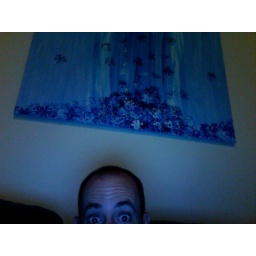
On Ed Shepp's couch below a blue painting